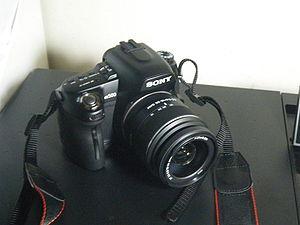
Le Sony Alpha 500 est un reflex de milieu de gamme commercialisé à partir du second trimestre 2009 par Sony.